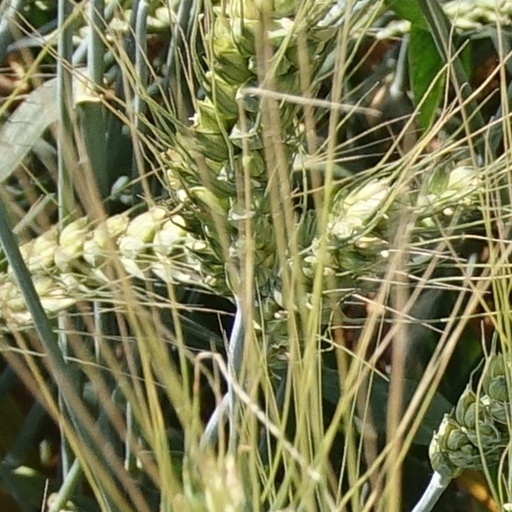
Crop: wheat